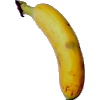
Label: banana_lady_finger